Jaswant Singh of Bharatpur

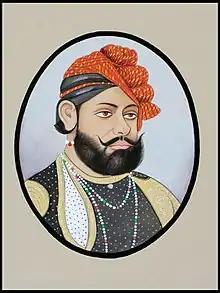
Painting of Maharaja Jaswant Singh

Maharaja Jashwant Singh (1851–1893) was the ruler of the princely state of Bharatpur from 1853 to 1893 in Rajasthan, India. His successor was Maharaja Ram Singh.